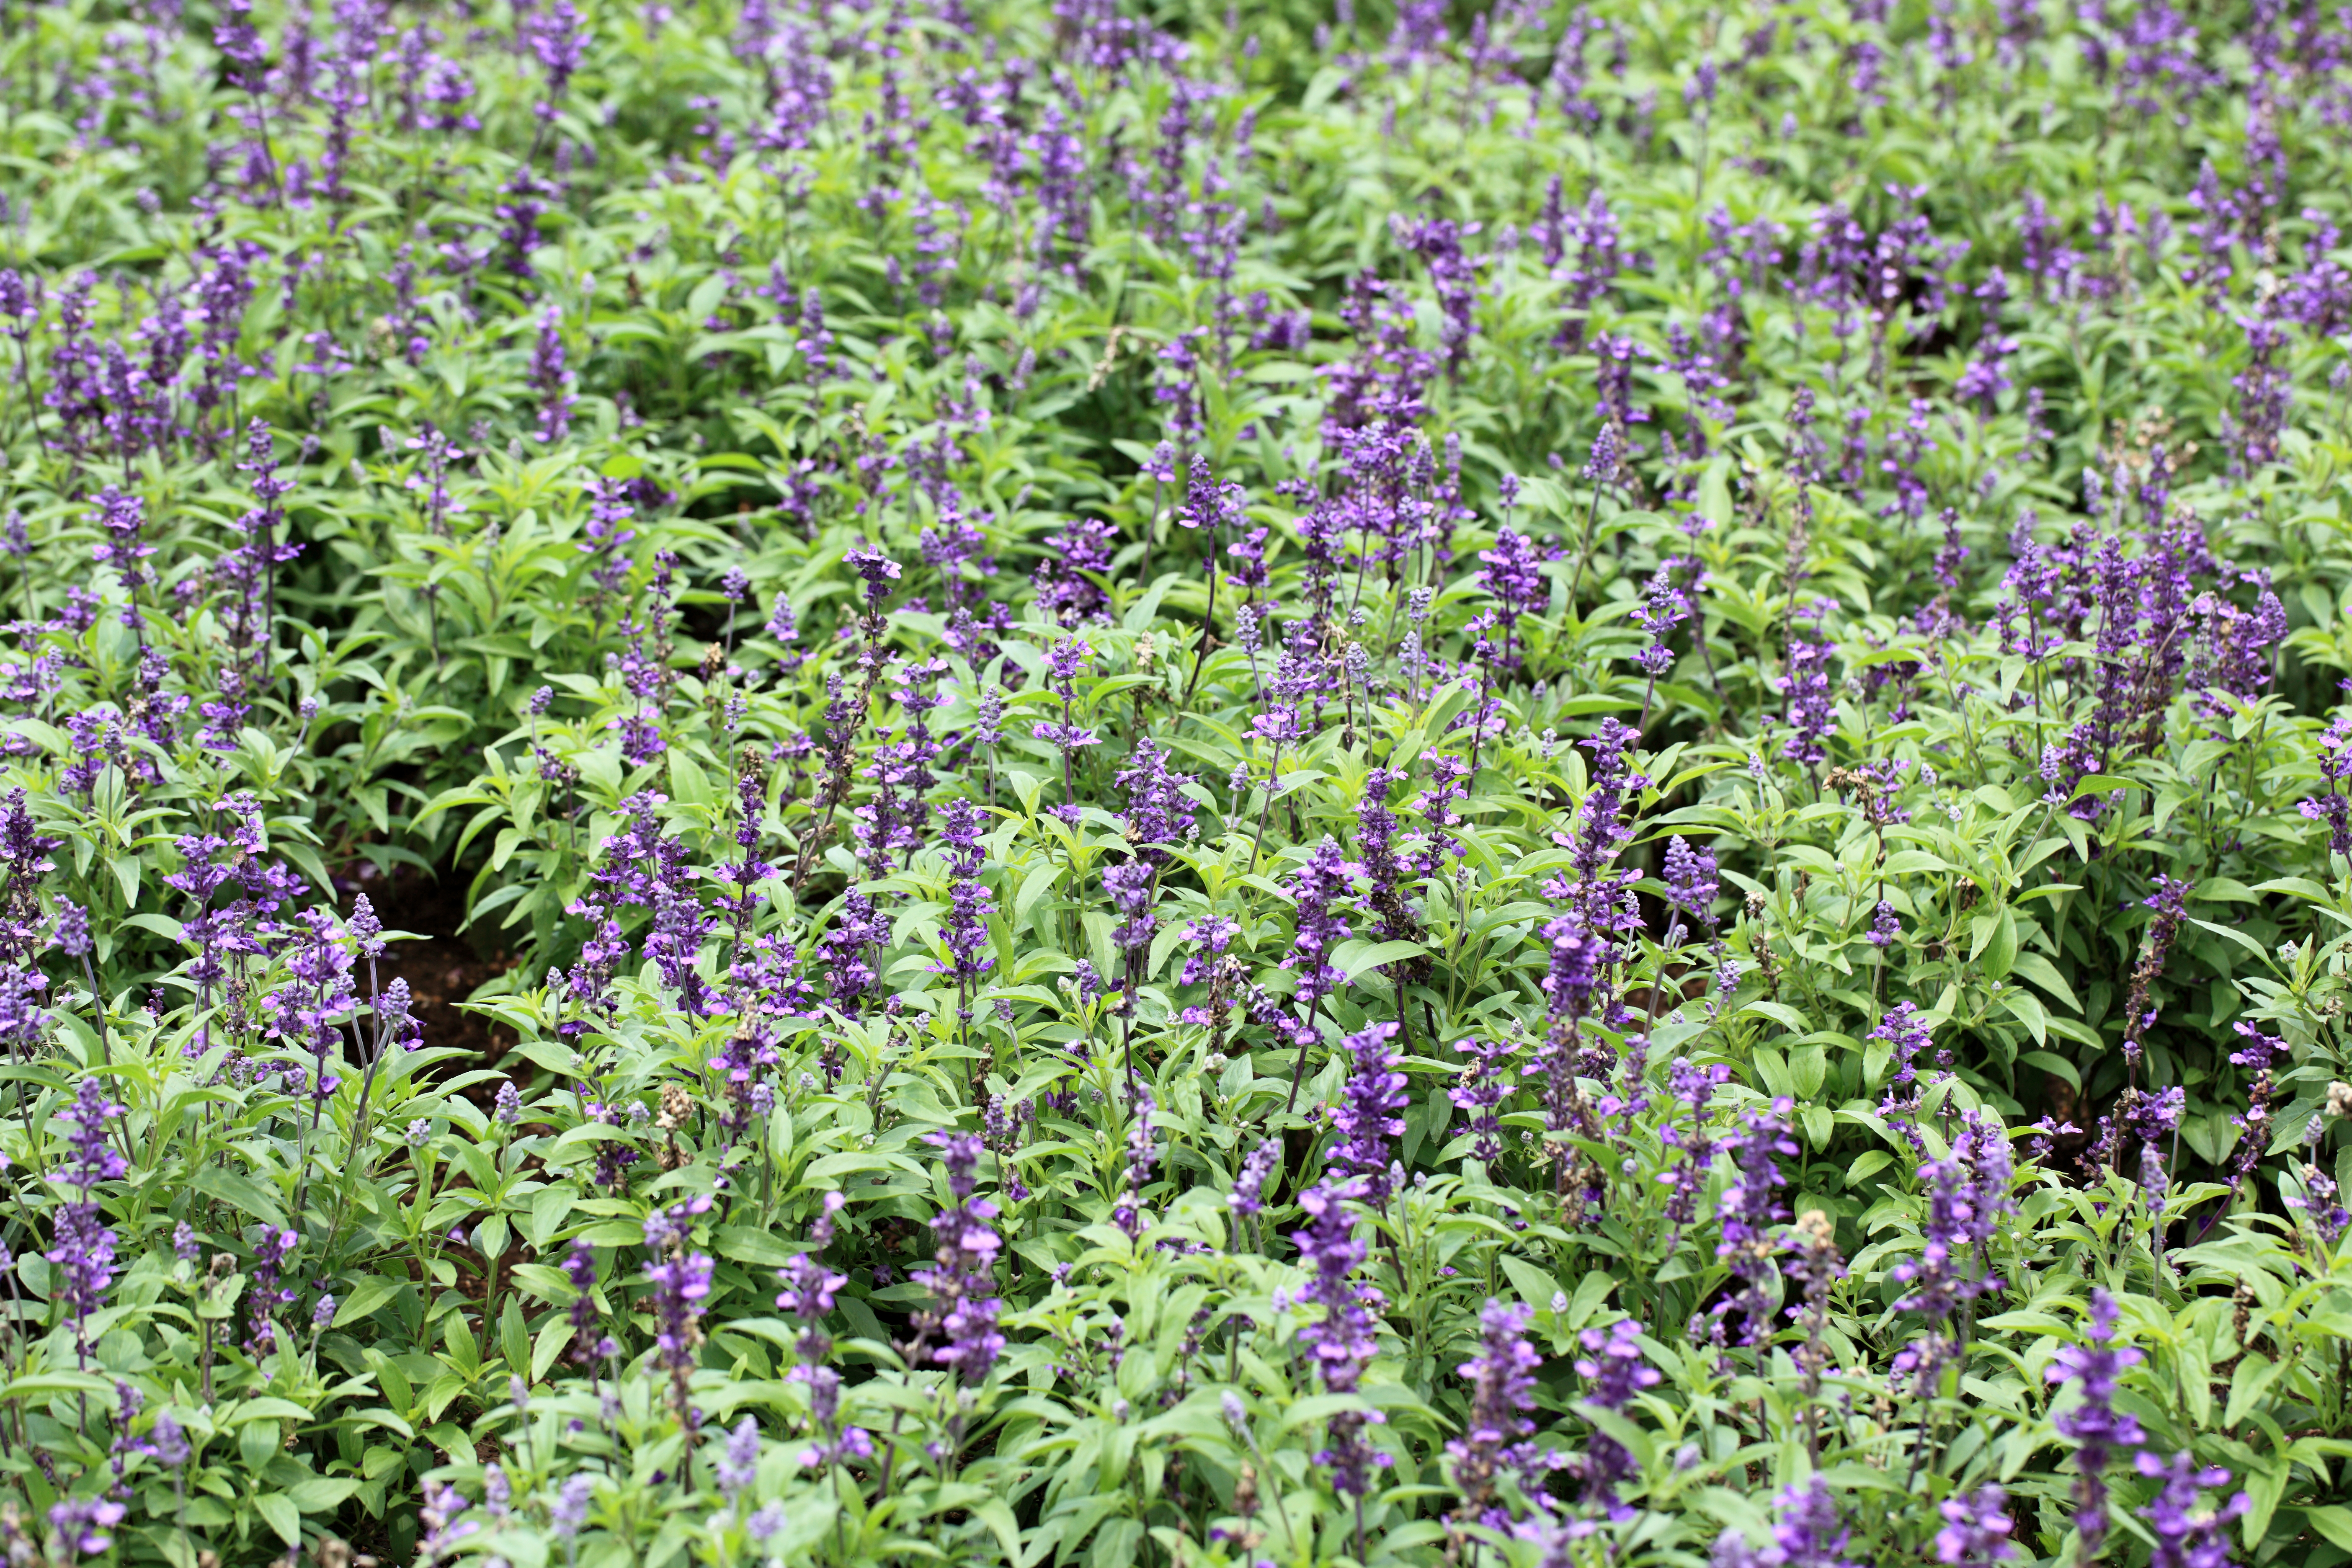
blossom, plant, flower, high, herb, crop, lavender, shrub, groundcover, 5d, hires, markii, hi, res, resolution, saitama, kawaguchi, flowering plant, annual plant, land plant, english lavender, breckland thyme, hyssopus, pennyroyal